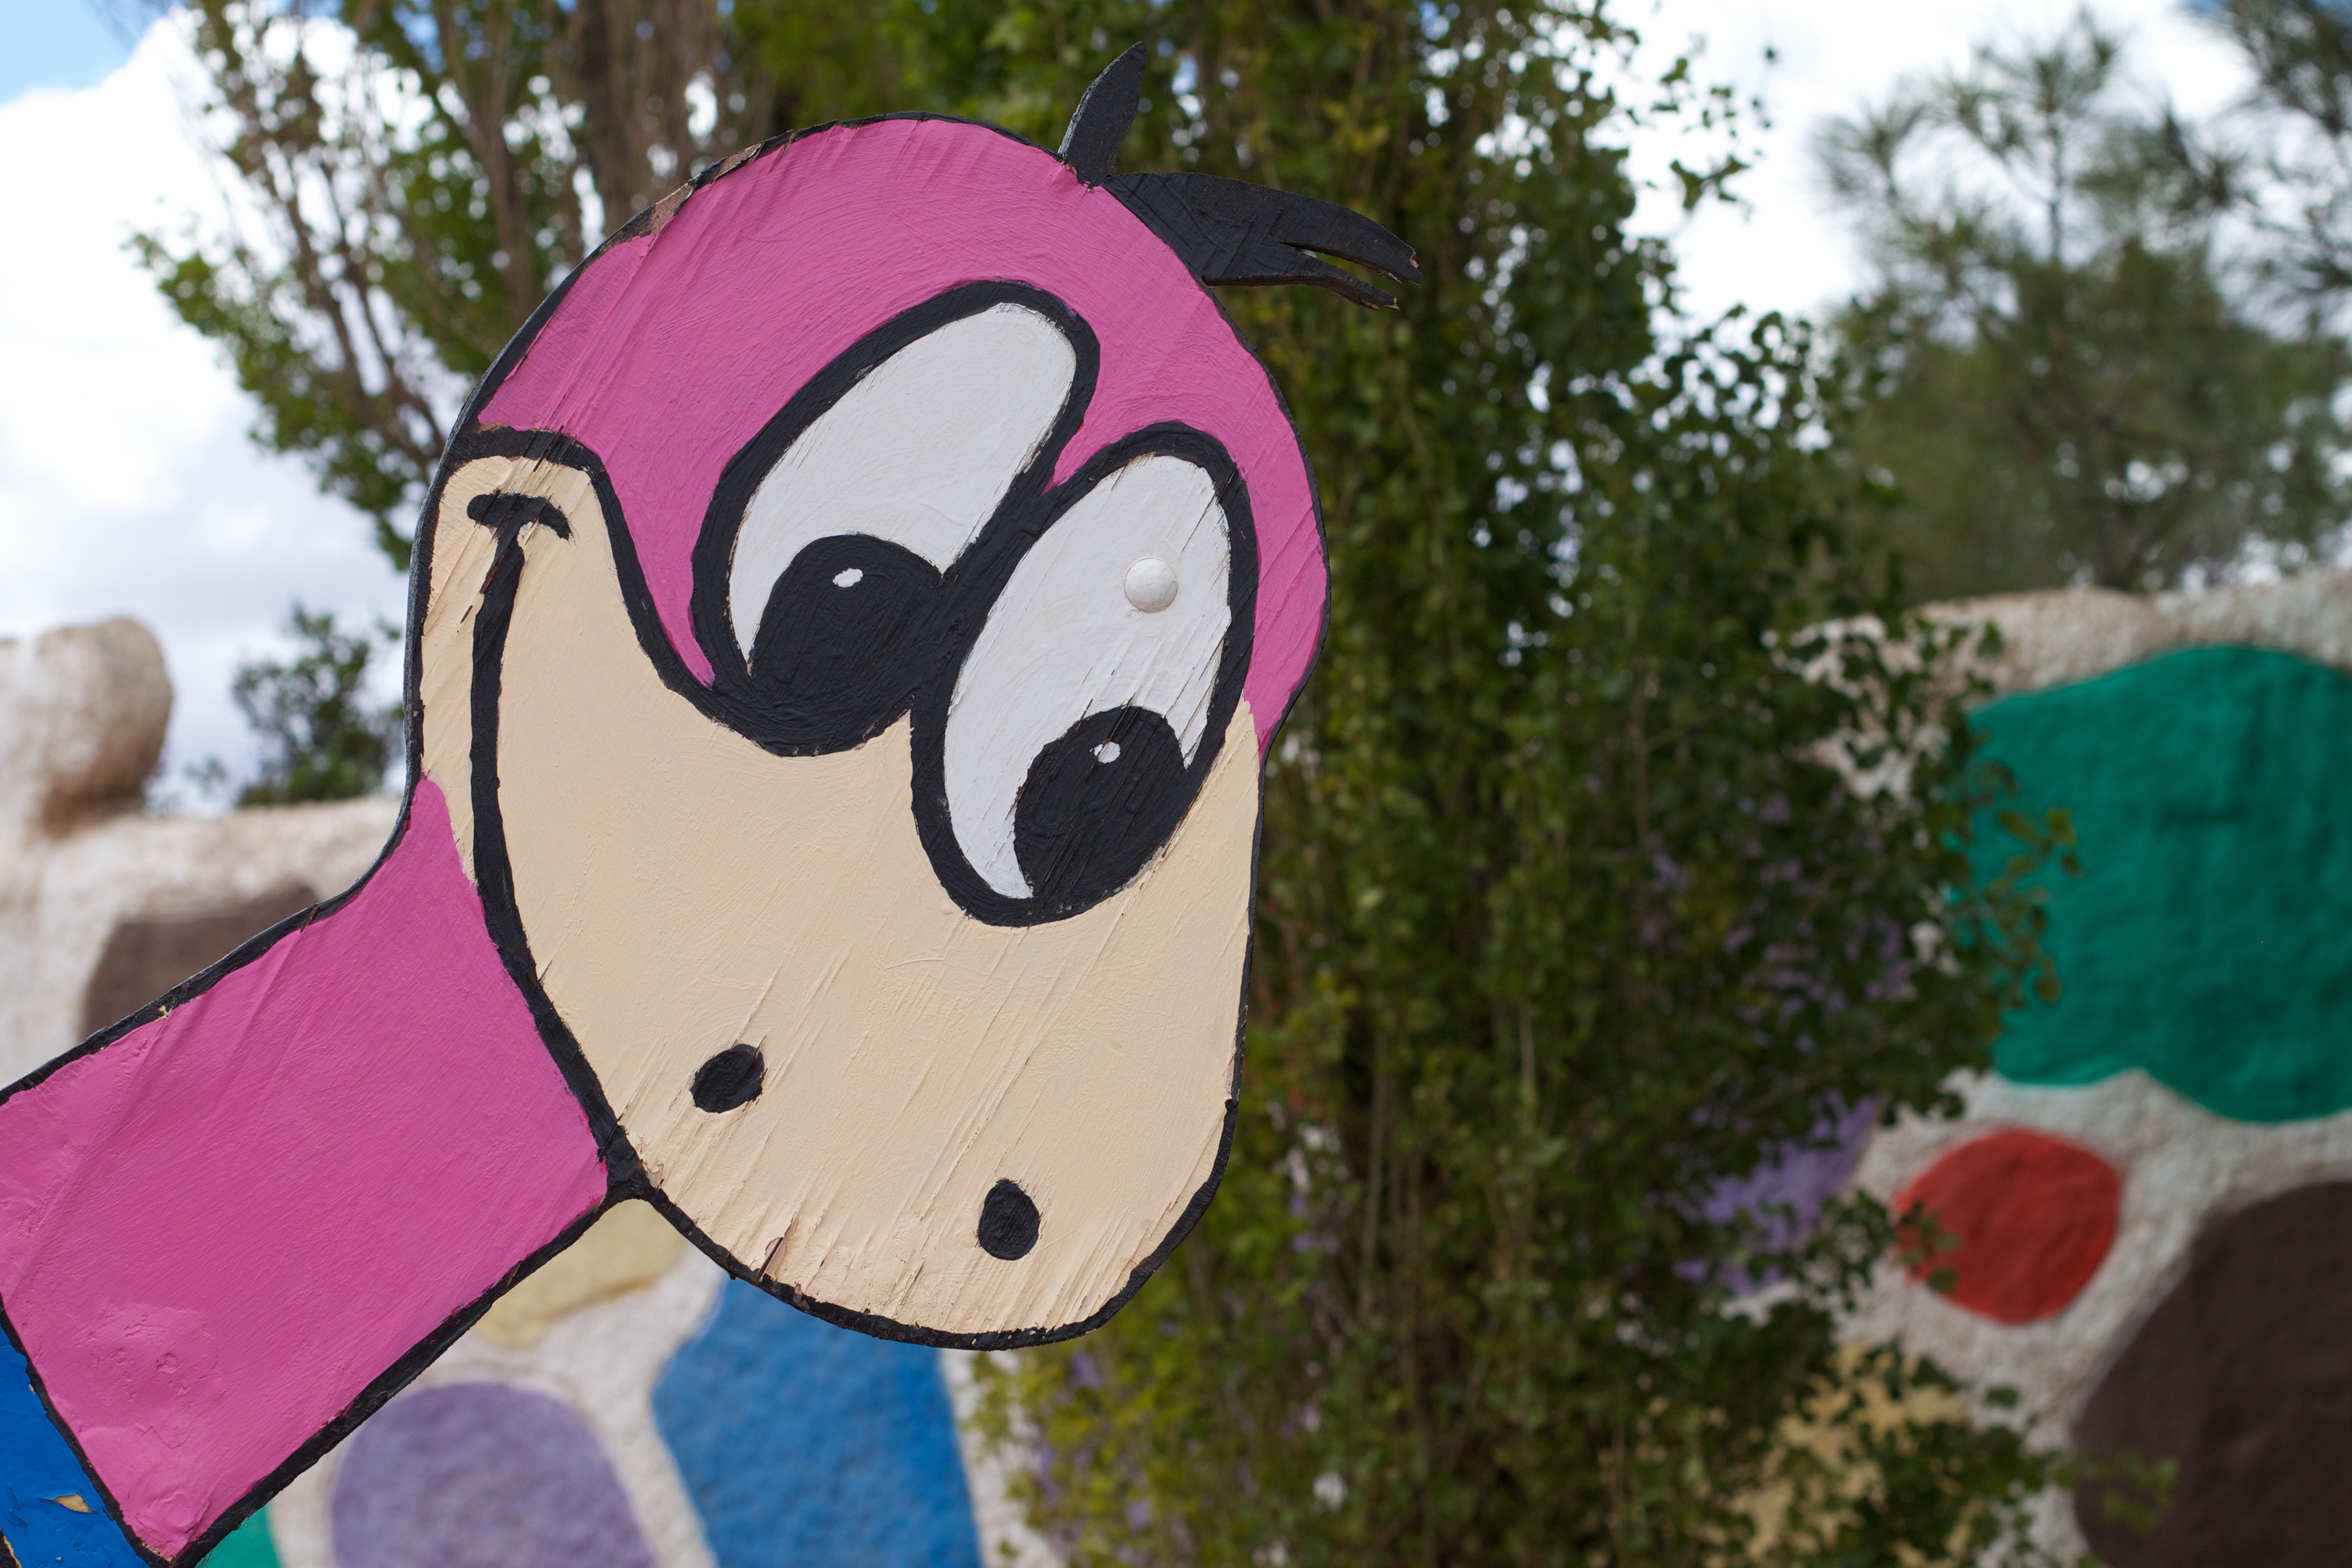
color, horse, art, anime, horse like mammal